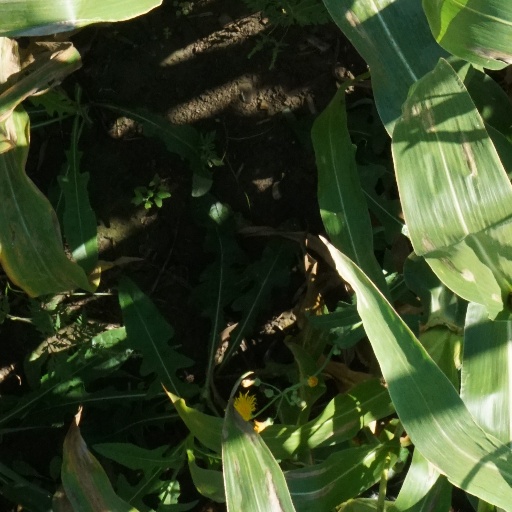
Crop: maize; corn